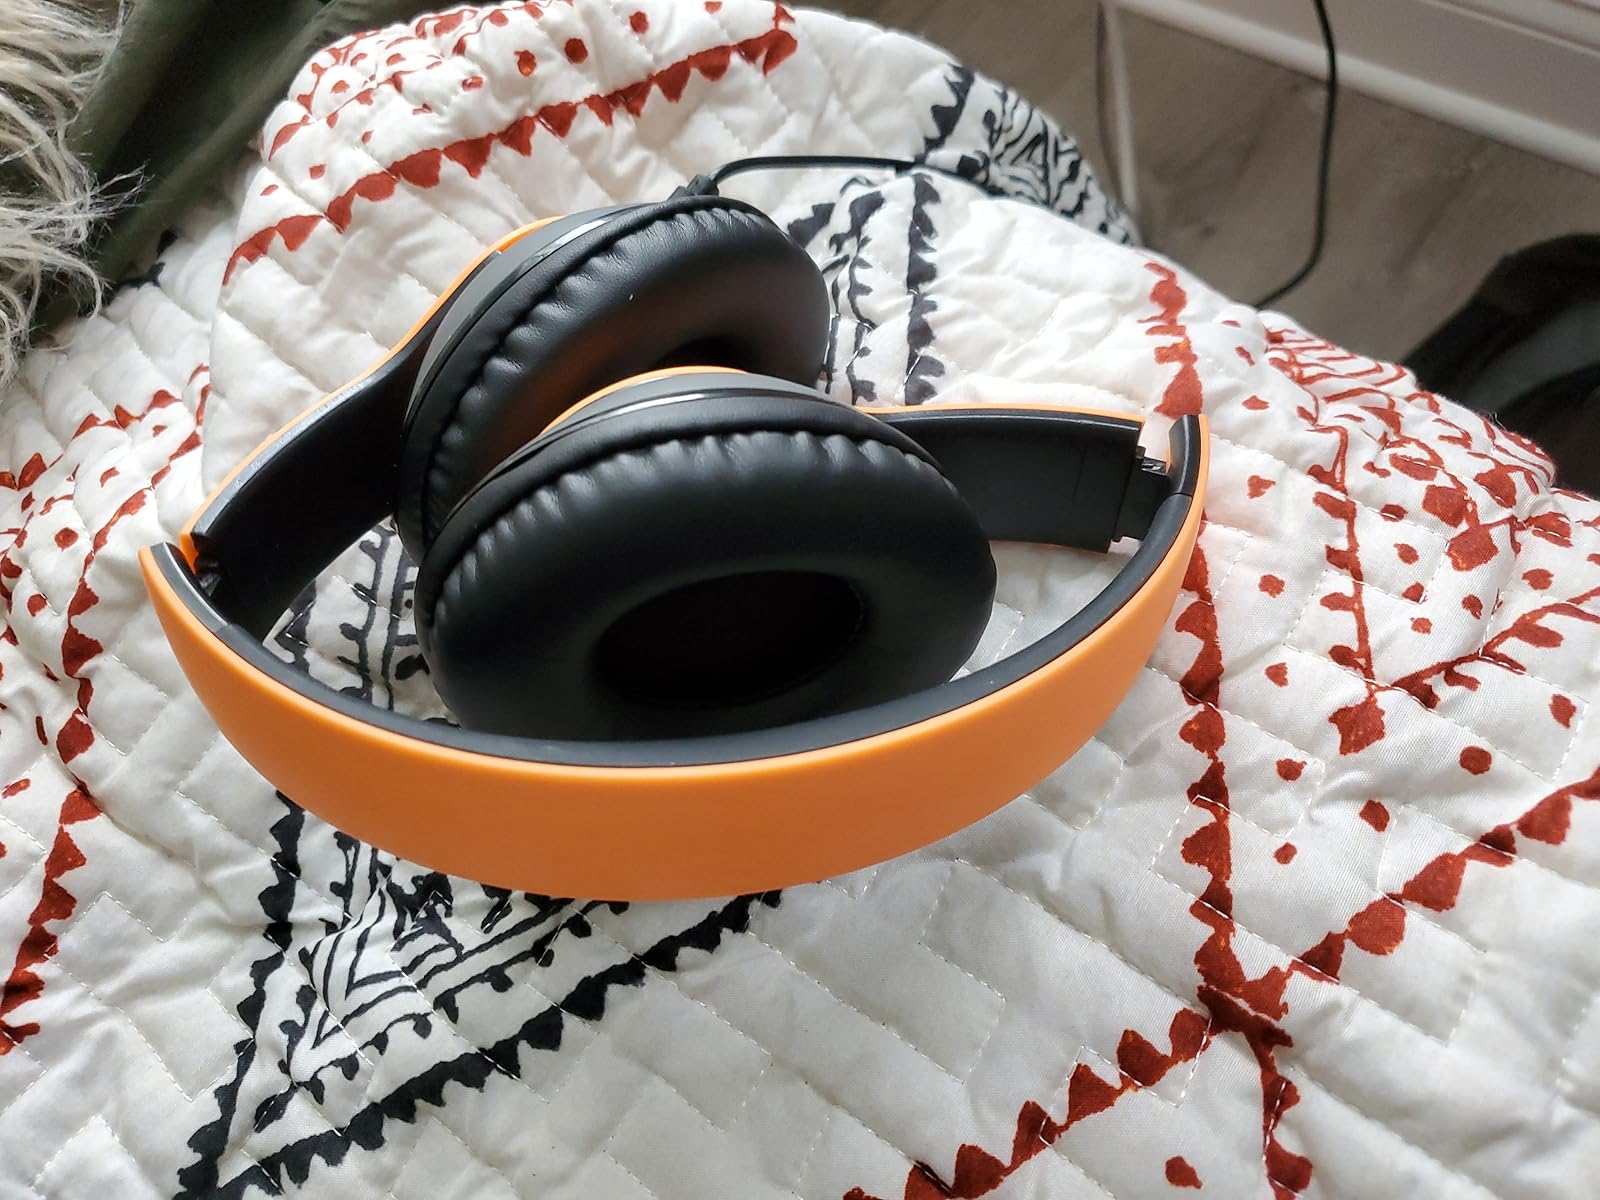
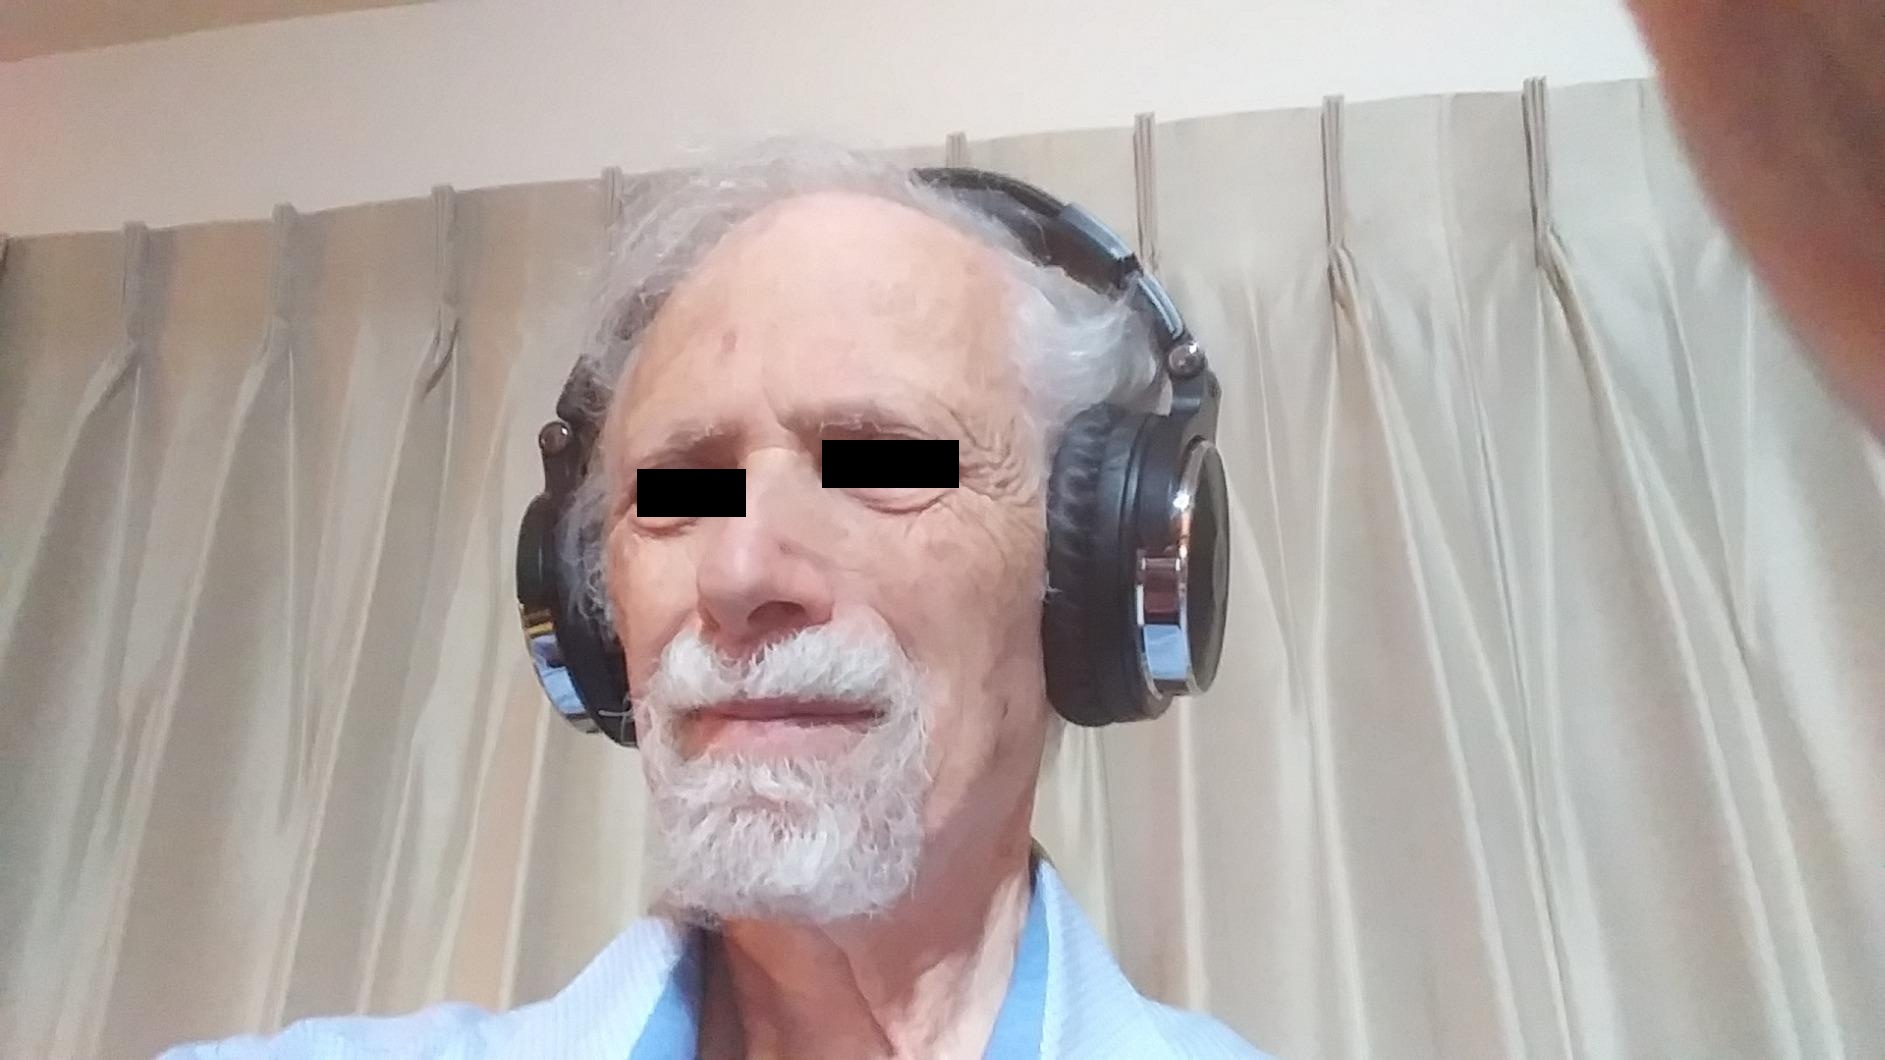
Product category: headphones
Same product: no